Le Malesherbois

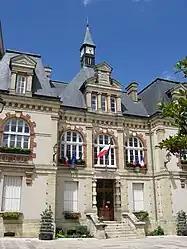
The town hall in Malesherbes

Le Malesherbois is a commune in the Loiret department of north-central France. The municipality was established on 1 January 2016 by merger of the former communes of Malesherbes, Coudray, Labrosse, Mainvilliers, Manchecourt, Nangeville and Orveau-Bellesauve.